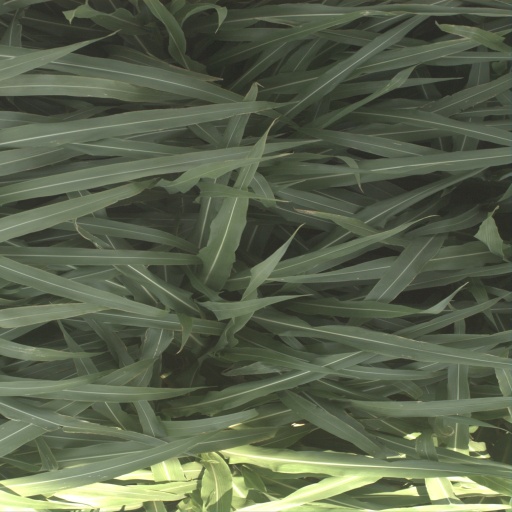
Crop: sorghum